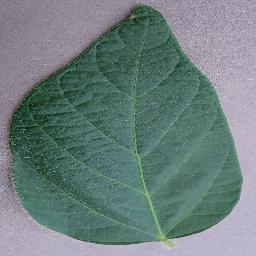
Label: Soybean___healthy